Downtown Toronto

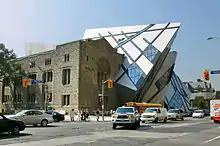
The Royal Ontario Museum is a museum of art, world culture and natural history, located in the upscale Yorkville district.

The area of St. Lawrence to the east of the financial district is one of the oldest areas of Toronto. It features heritage buildings, theatres, music, dining and many pubs. It is a community of distinct downtown neighbourhoods including the site of the original Town of York, which was Toronto's first neighbourhood, dating back to 1793. The area boasts one of the largest concentrations of 19th-century buildings in Ontario. Of particular note is St. Lawrence Hall, St. James' Cathedral, St. Michael's Cathedral, St. Paul's Basilica, the Enoch Turner School House, the Bank of Upper Canada, Le Royal Meridien King Edward Hotel, and the Gooderham Building. On Saturday there is a farmers' market. Other historical districts in downtown Toronto include Cabbagetown, Corktown, the Distillery District, and Old Town.